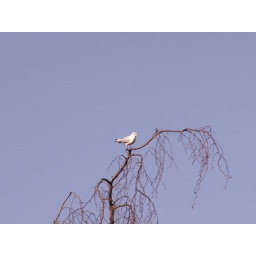
A gull against a clear blue winter sky